Translated Accounts

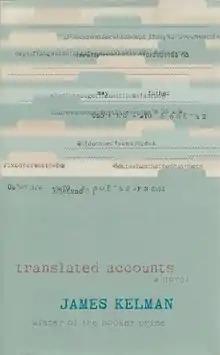
First edition

Translated Accounts is a novel by the Scottish writer James Kelman published in 2001 by Secker & Warburg.